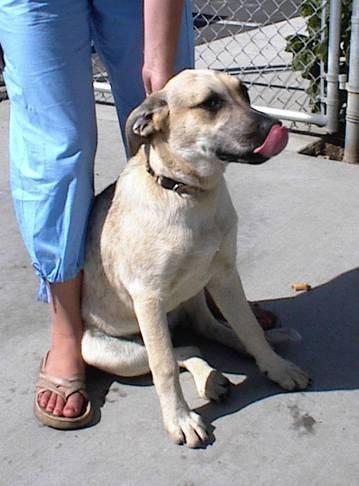
dog